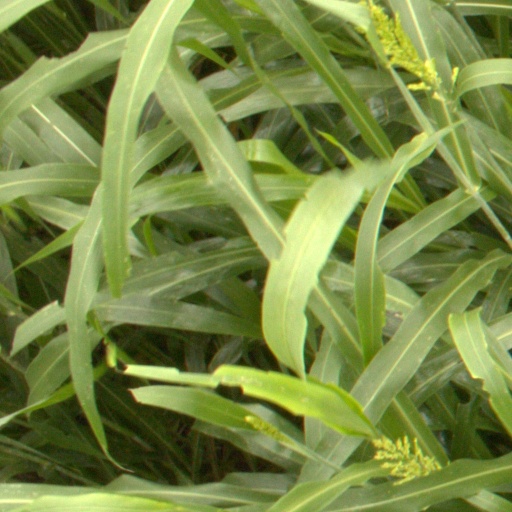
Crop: sorghum